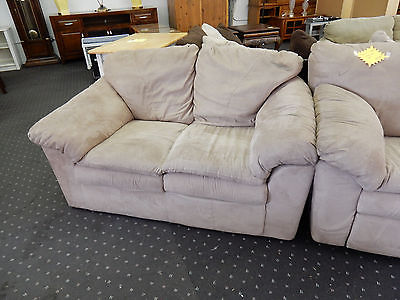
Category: sofa